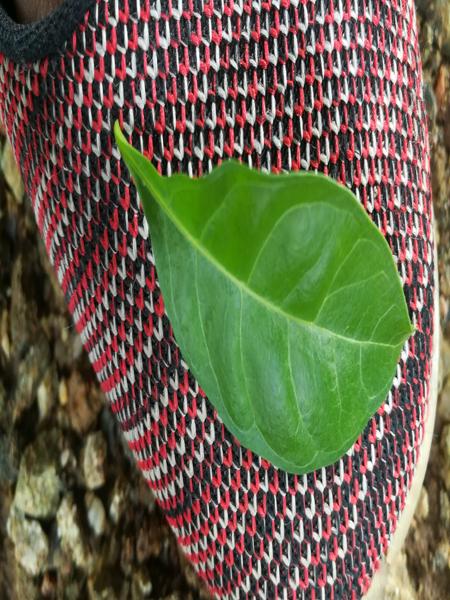
Plant: Henna